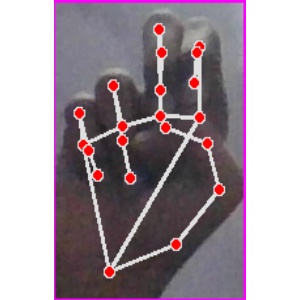
अक्षर: ह